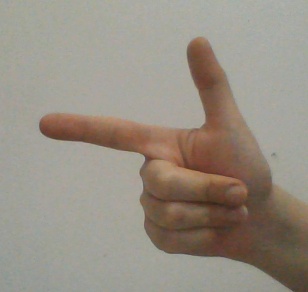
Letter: yaa